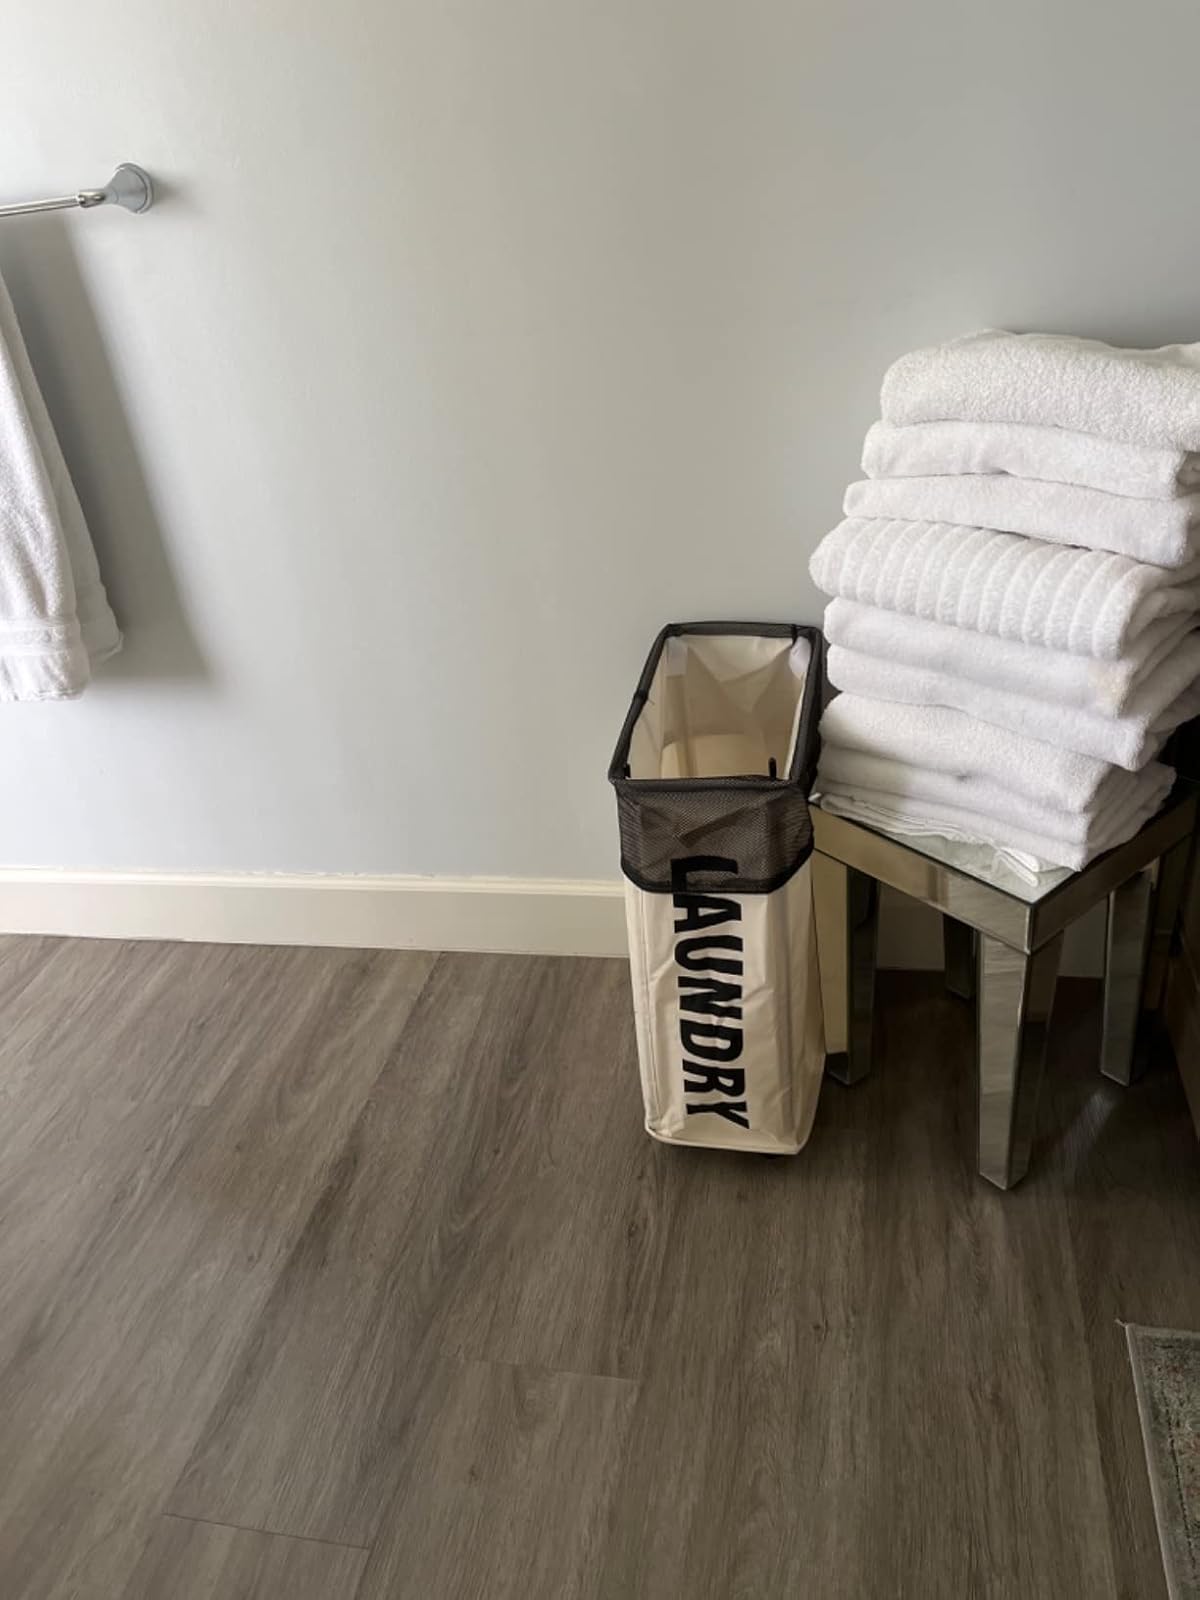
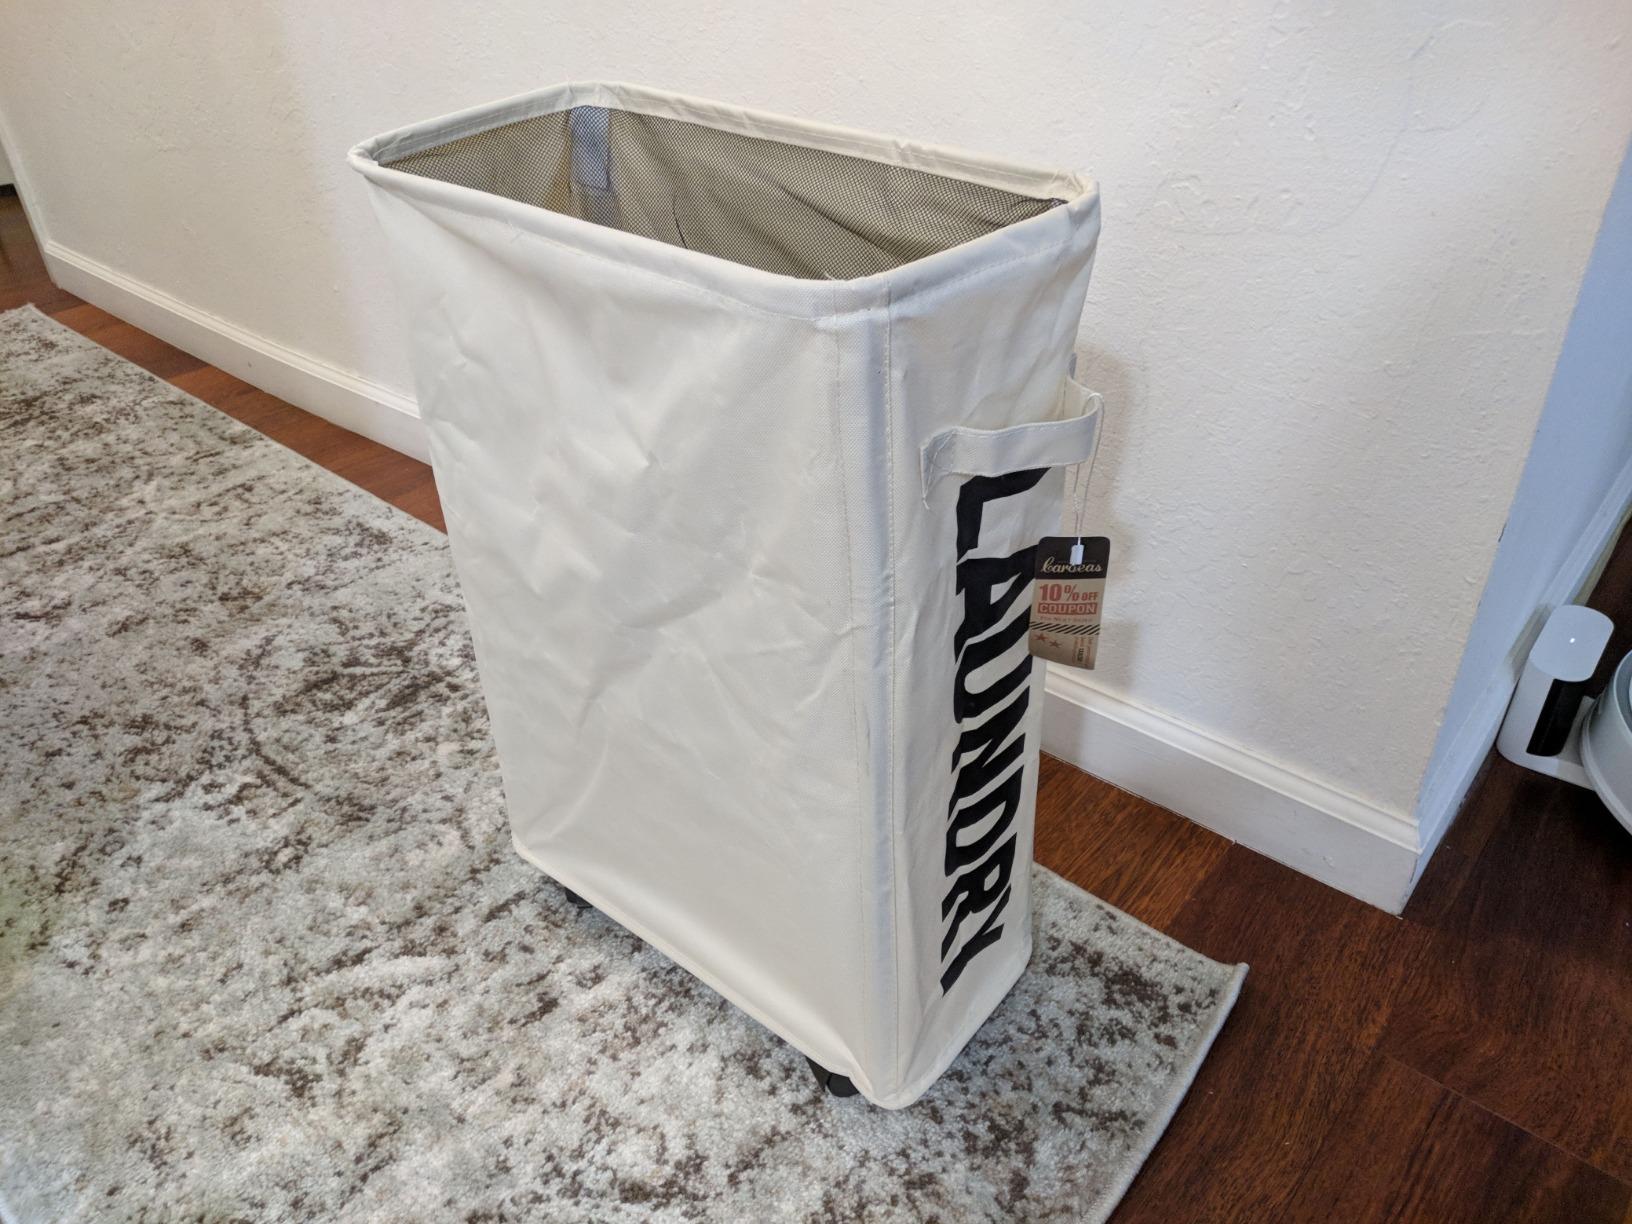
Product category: items_hamper
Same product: yes